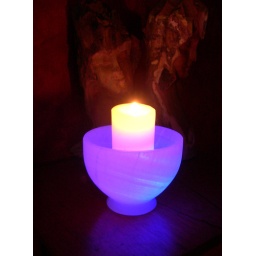
color changing candle in white onix bowl